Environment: real
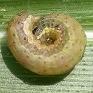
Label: fall_armyworm